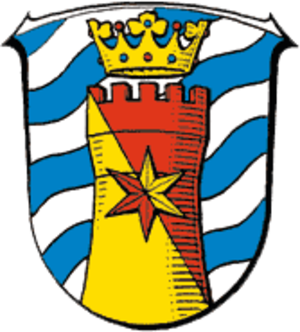
Breitenbach am Herzberg est une municipalité allemande située dans le land de la Hesse et l'arrondissement de Hersfeld-Rotenburg.